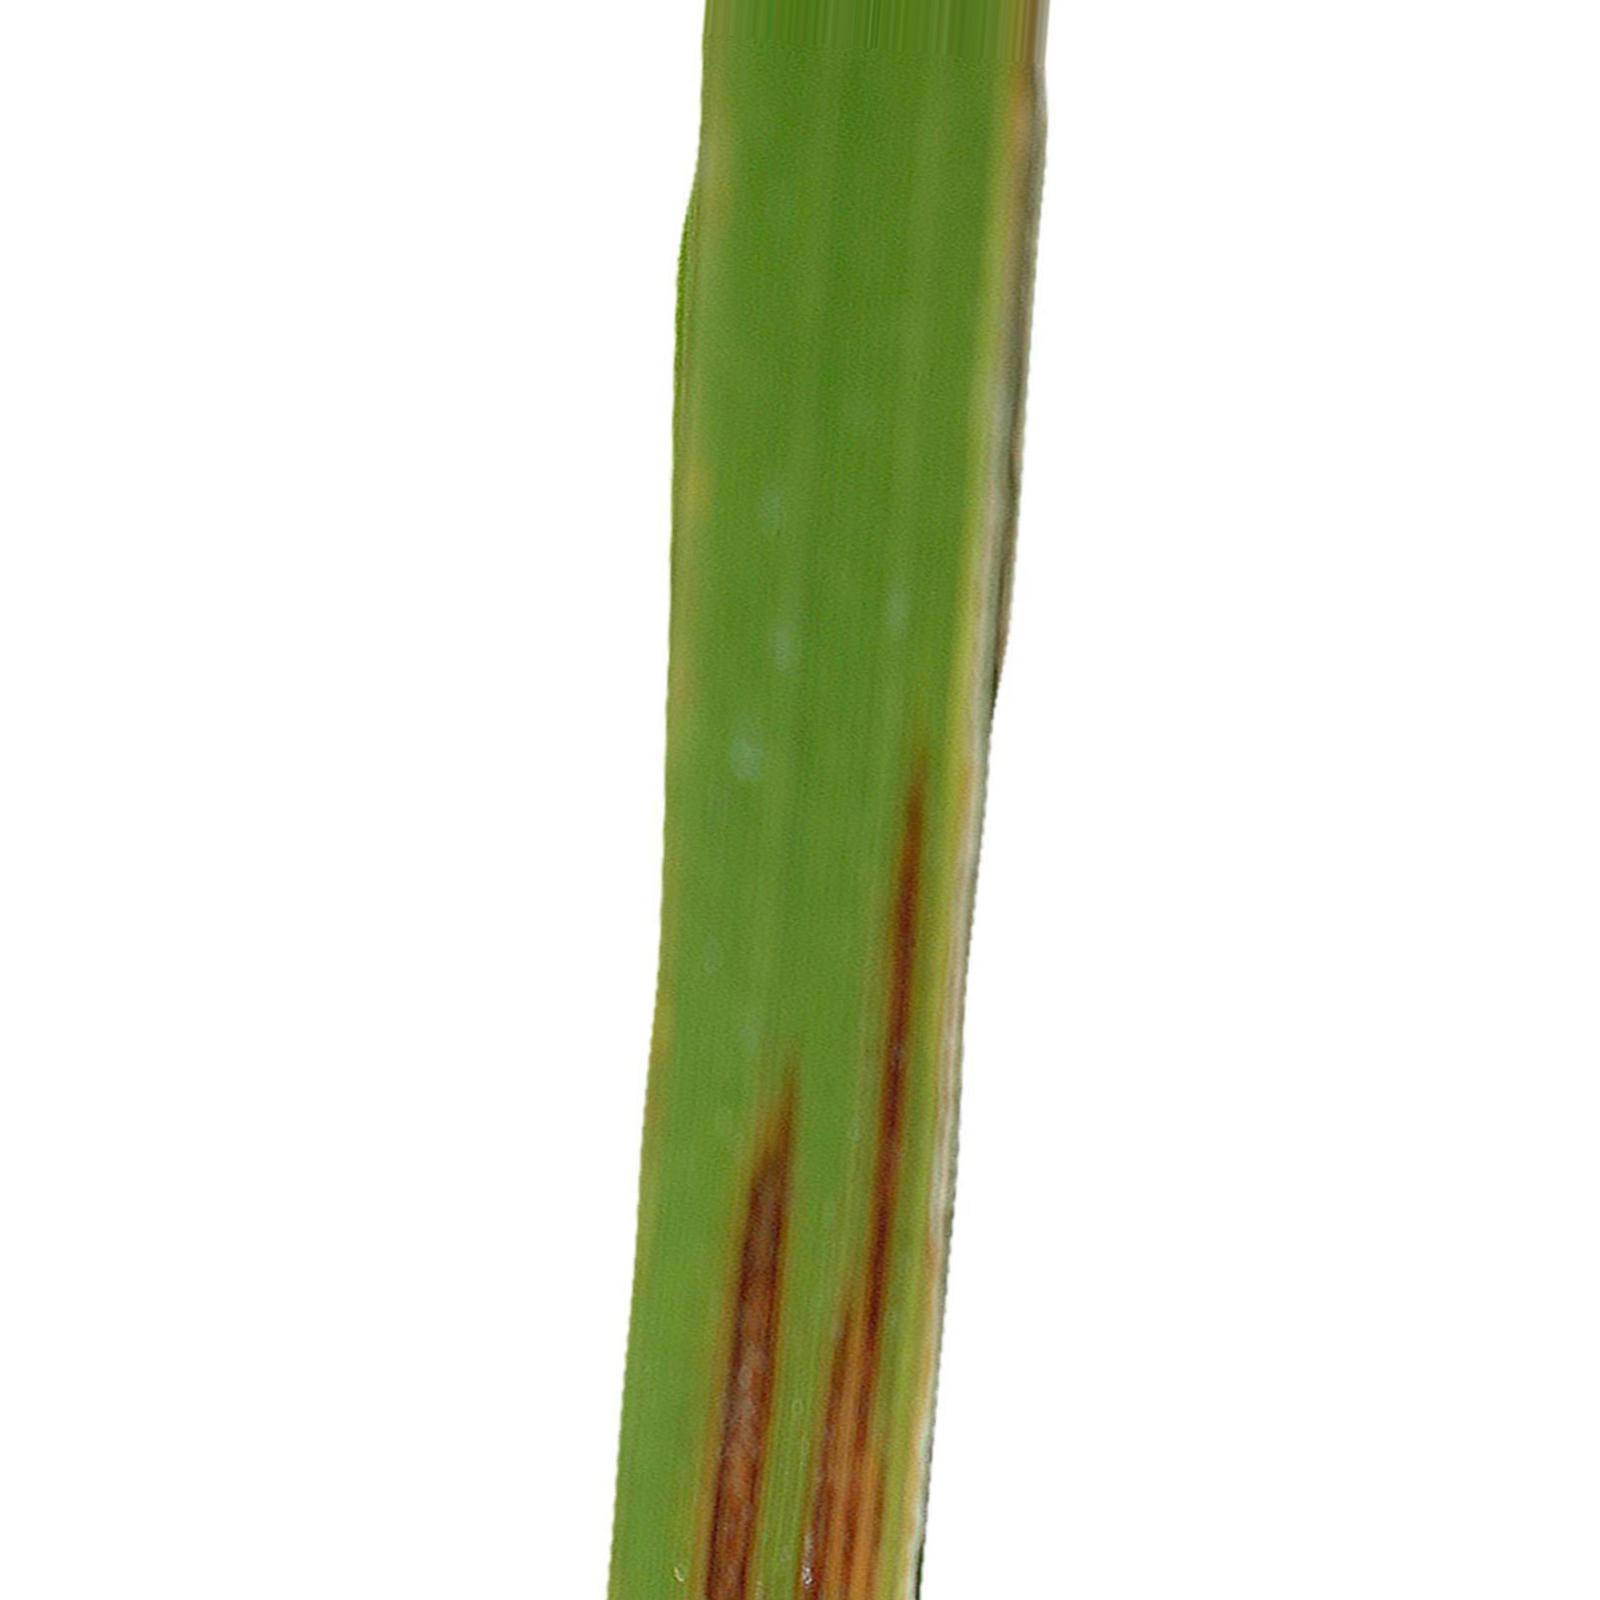
Nhãn: Bệnh Gạch Nâu ( Narrow Brown Spot )